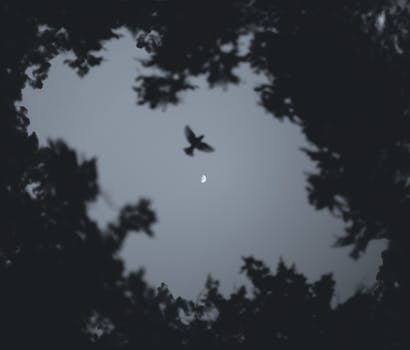
Label: No Watermark